Merlin German

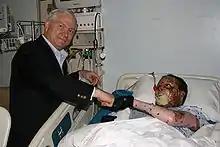
Defense Secretary Robert Gates visits Merlin German at Brooke Army Medical Center, 2007

German was transported to Landstuhl Regional Medical Center in Germany, where he was given a grim prognosis. He was transported again to the Brooke Army Medical Center, San Antonio on February 25, 2005, and stayed there as an inpatient for 17 months. He underwent surgeries during this time, gradually rebuilding his abilities.